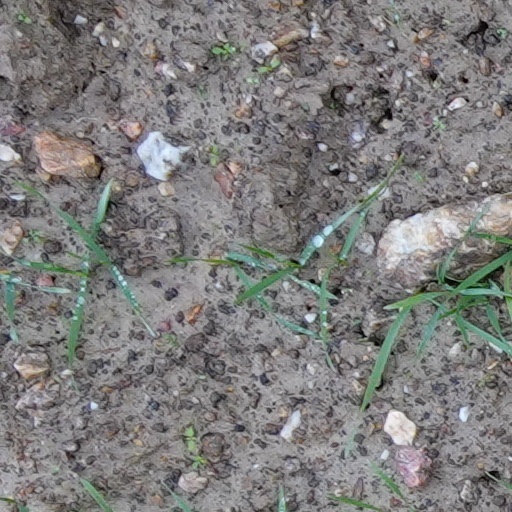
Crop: wheat